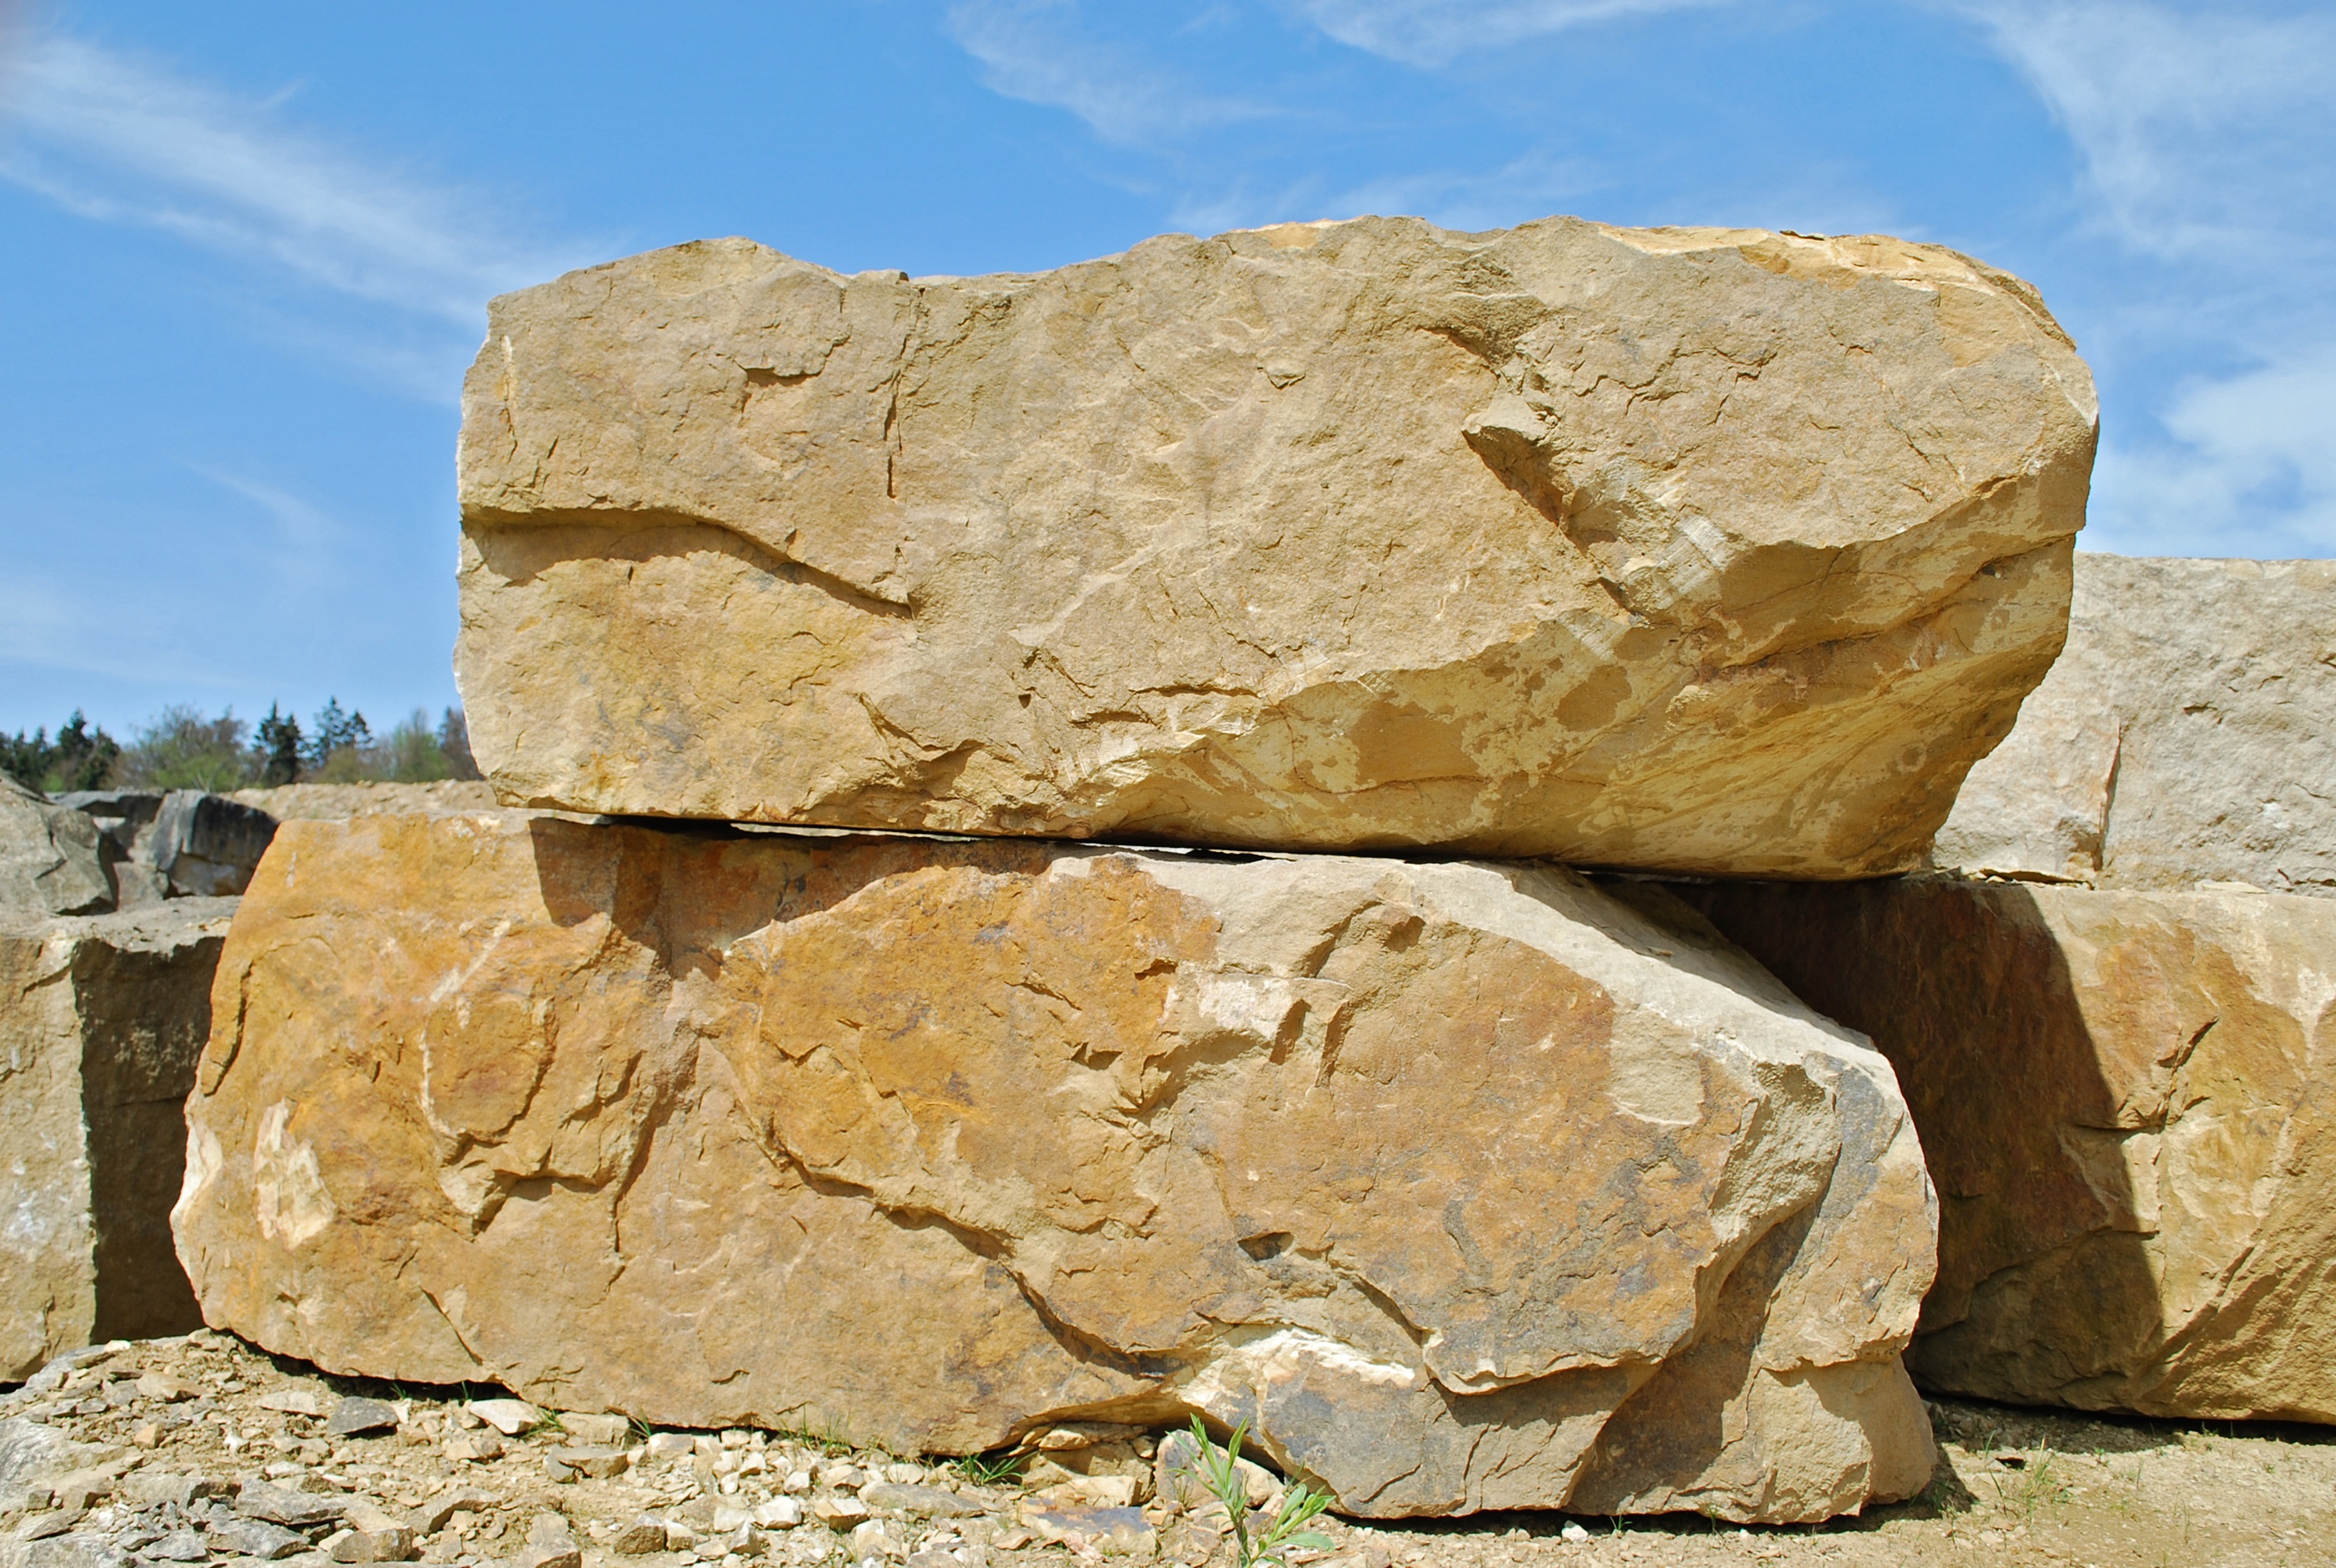
rock, wood, formation, soil, stone wall, terrain, material, geology, outcrop, badlands, boulder, quarry, wadi, bedrock, restoration, natural stone, sand stone, mineralogy, removal, construction material, sandstone from obernkirchen, b ckeberg, quarry sand stone, water block, stiftskirche oberkirchen, ancient history